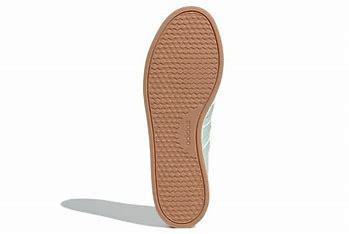
Brand: adidas
Model: neo Adidas NEO Bravada